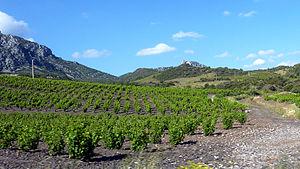
Maury AOC, Queribus, (Pyrénées-Orientales, Languedoc-Roussillon, France)
Le maury est un vin d'appellation d'origine contrôlée produit autour de Maury, au nord-ouest de Perpignan dans le département français des Pyrénées-Orientales, en région Occitanie. Il est principalement connu comme vin doux naturel, mais il existe aussi un maury rouge en vin tranquille sec.